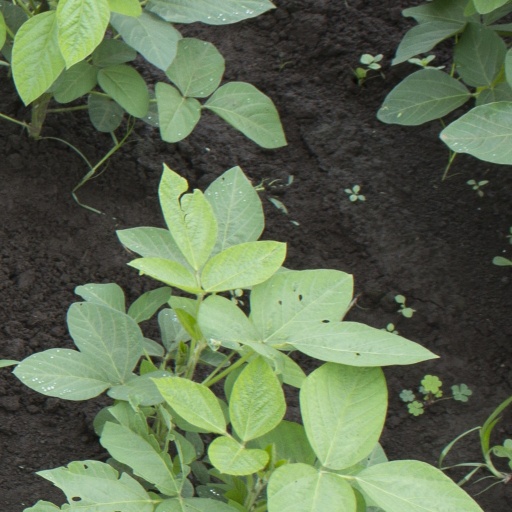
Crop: soybean